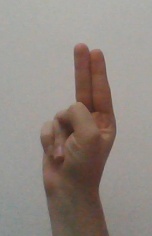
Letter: taa